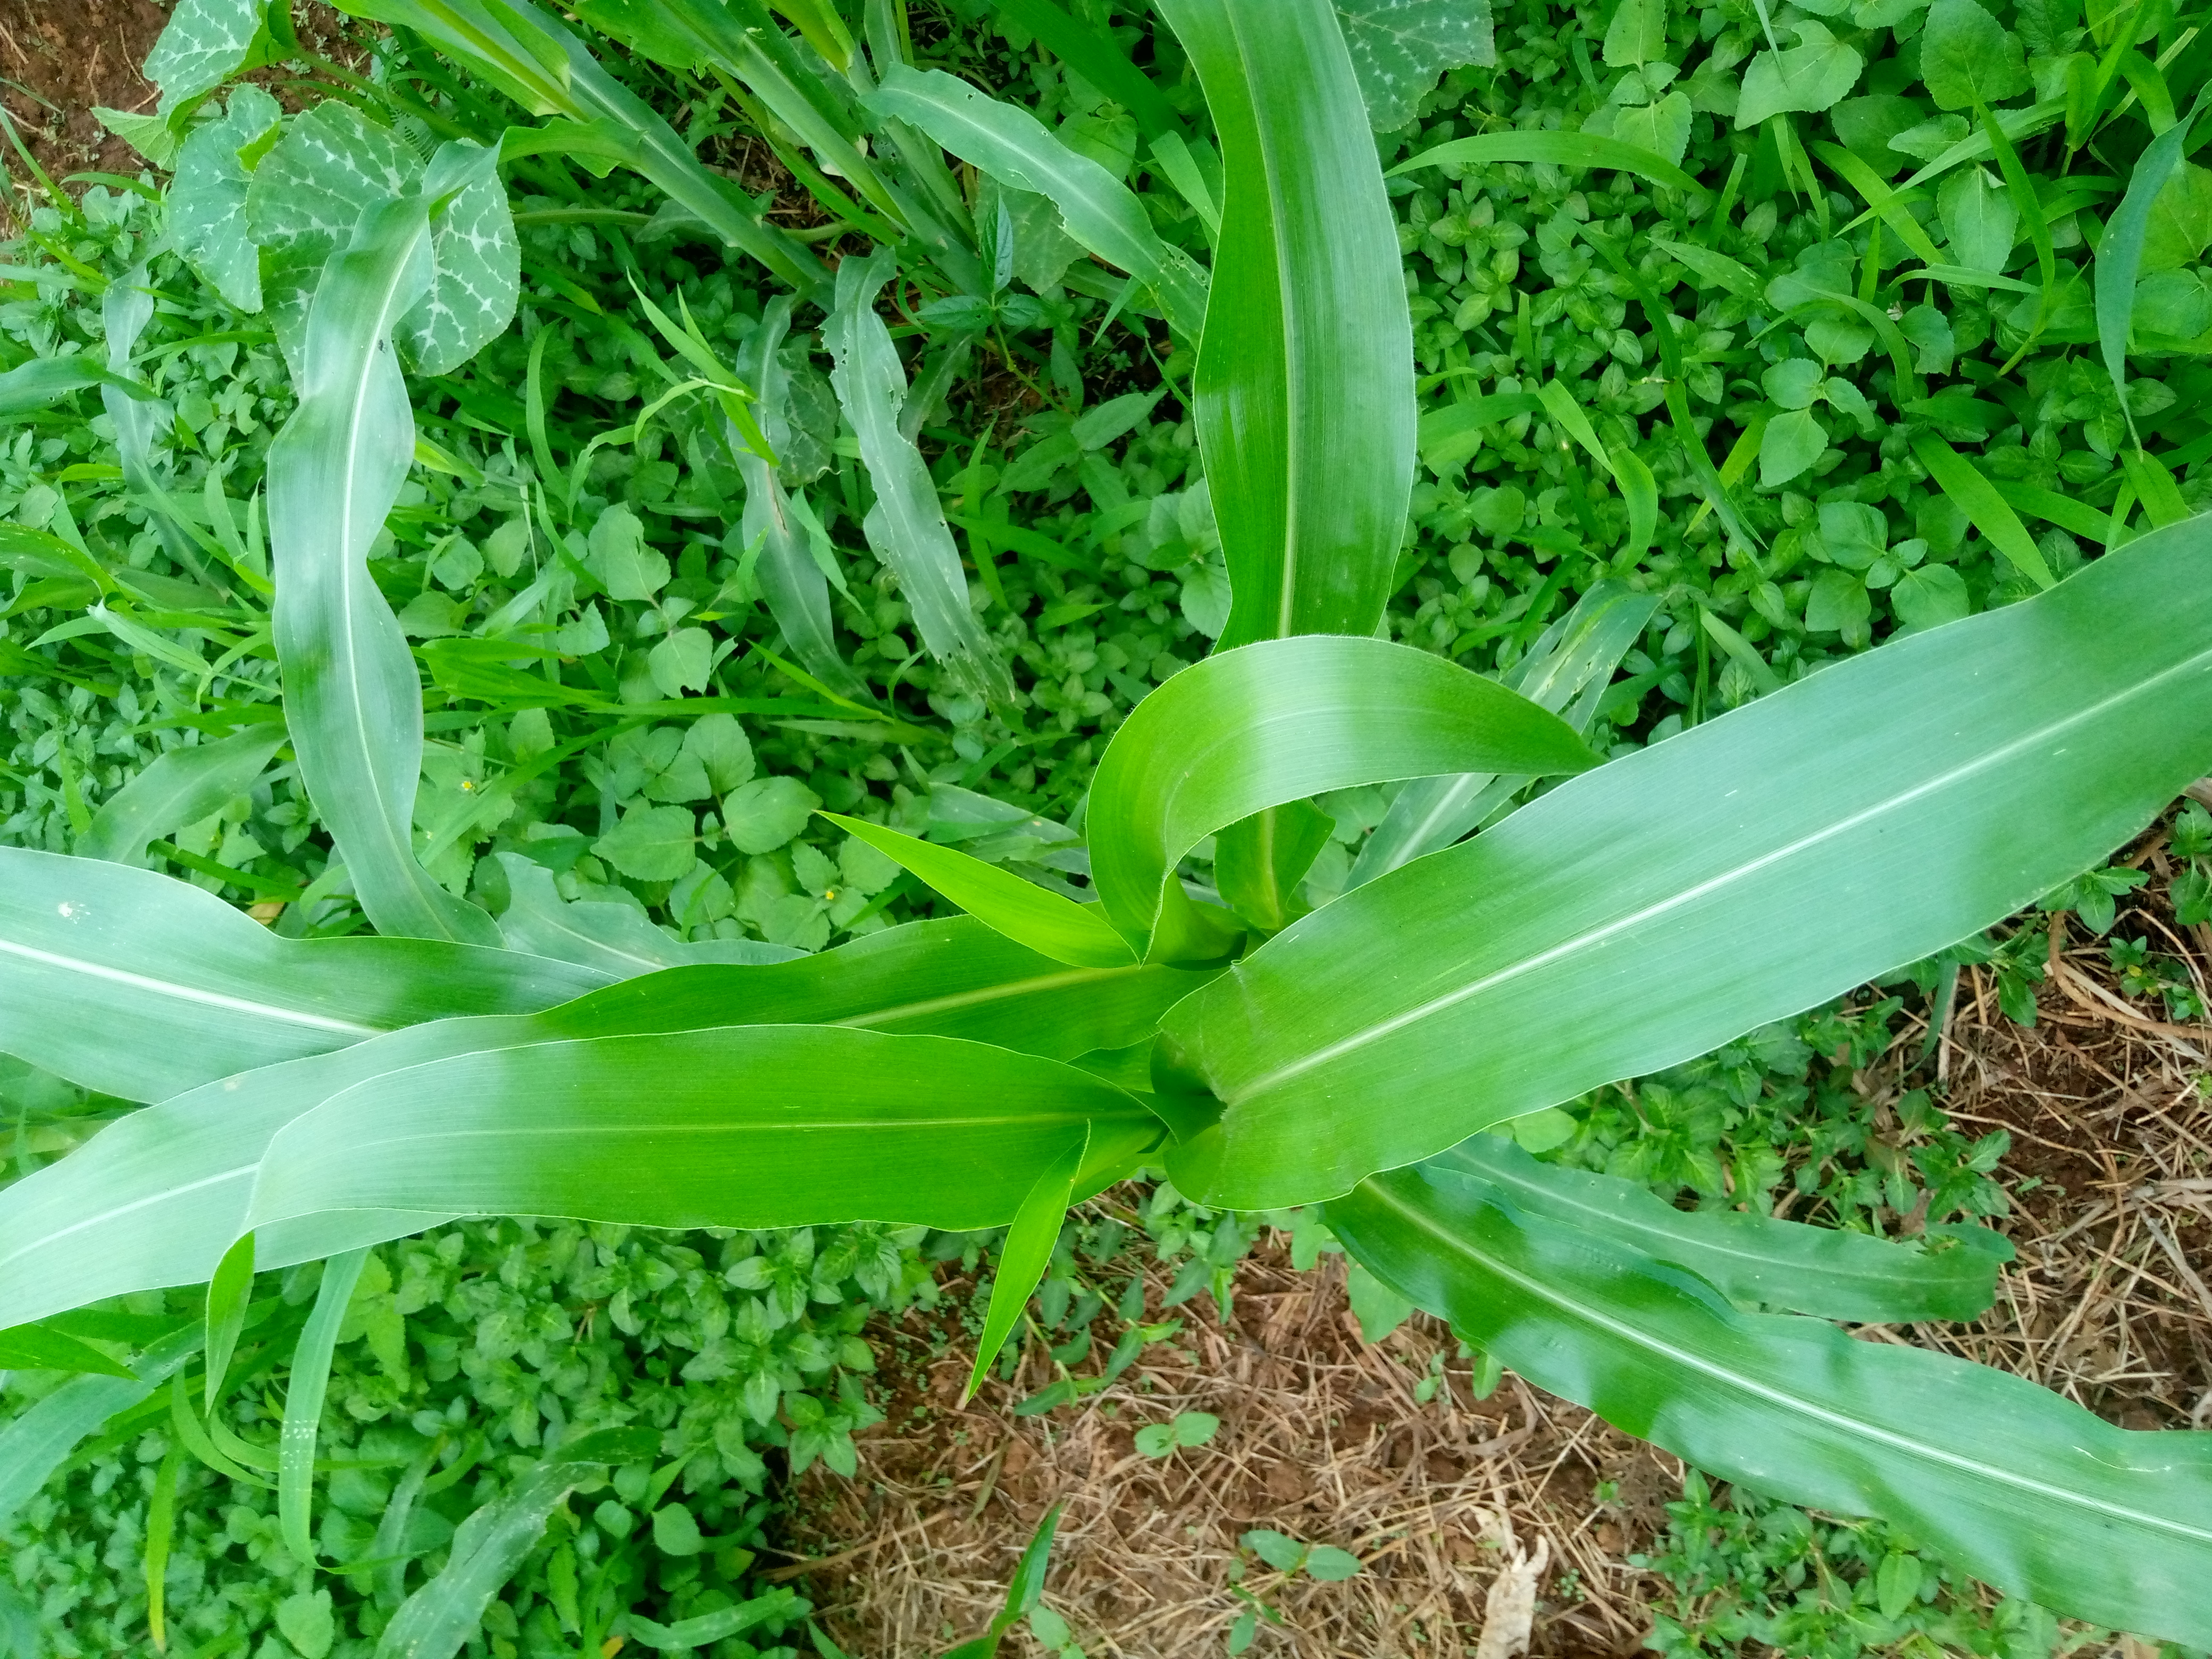
Label: healthy